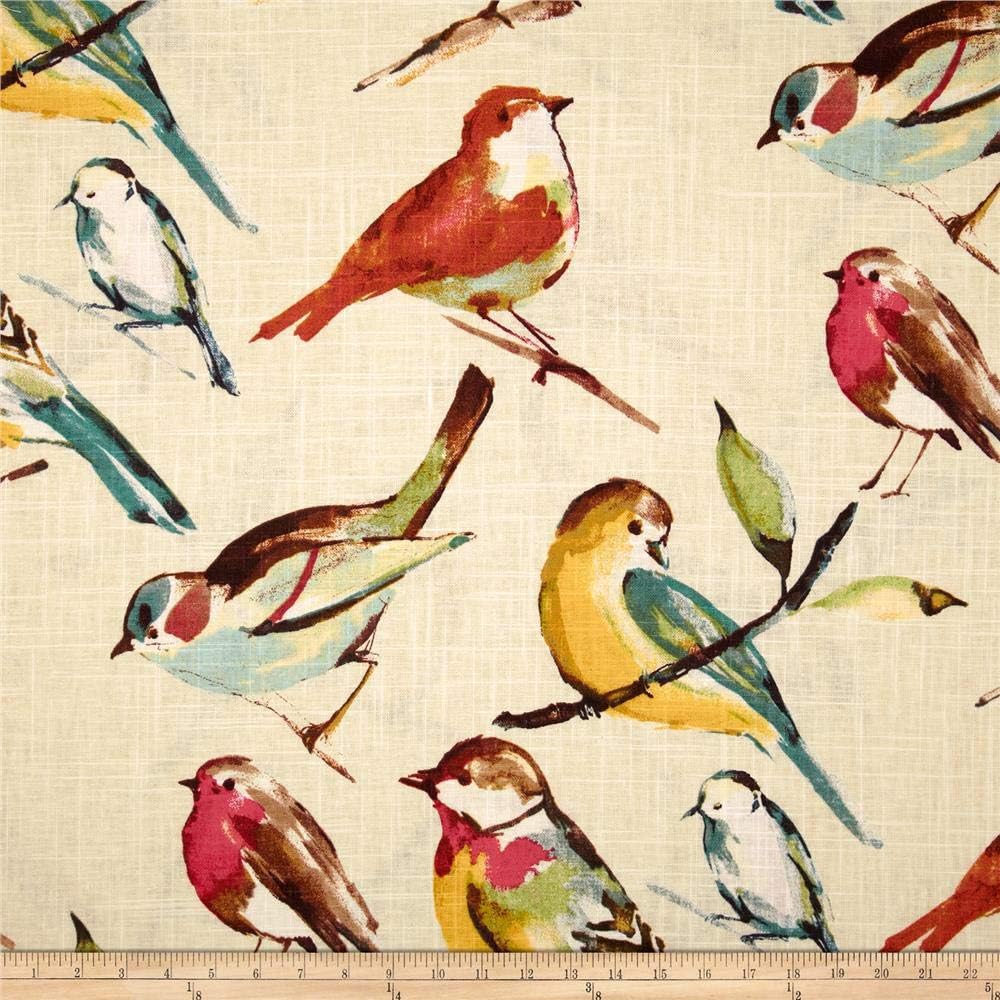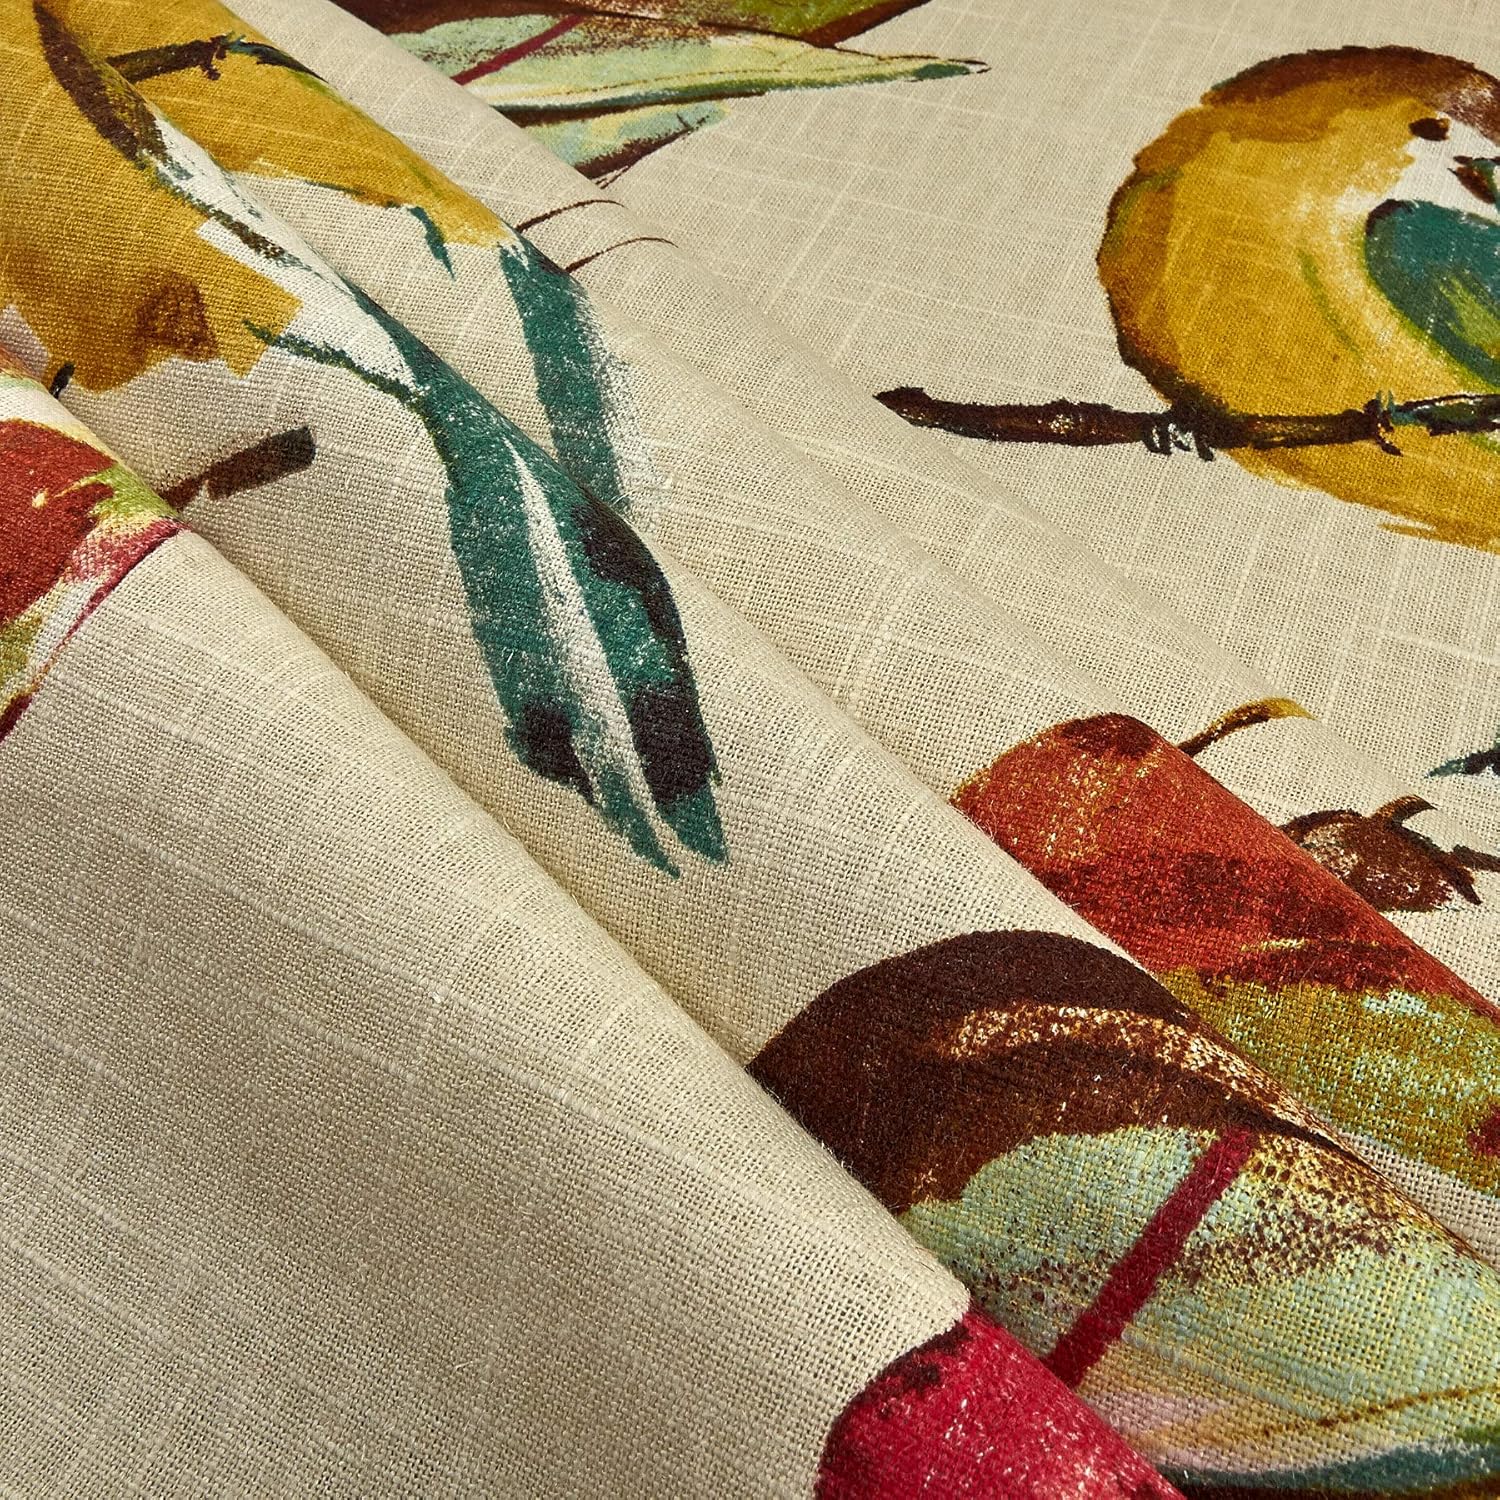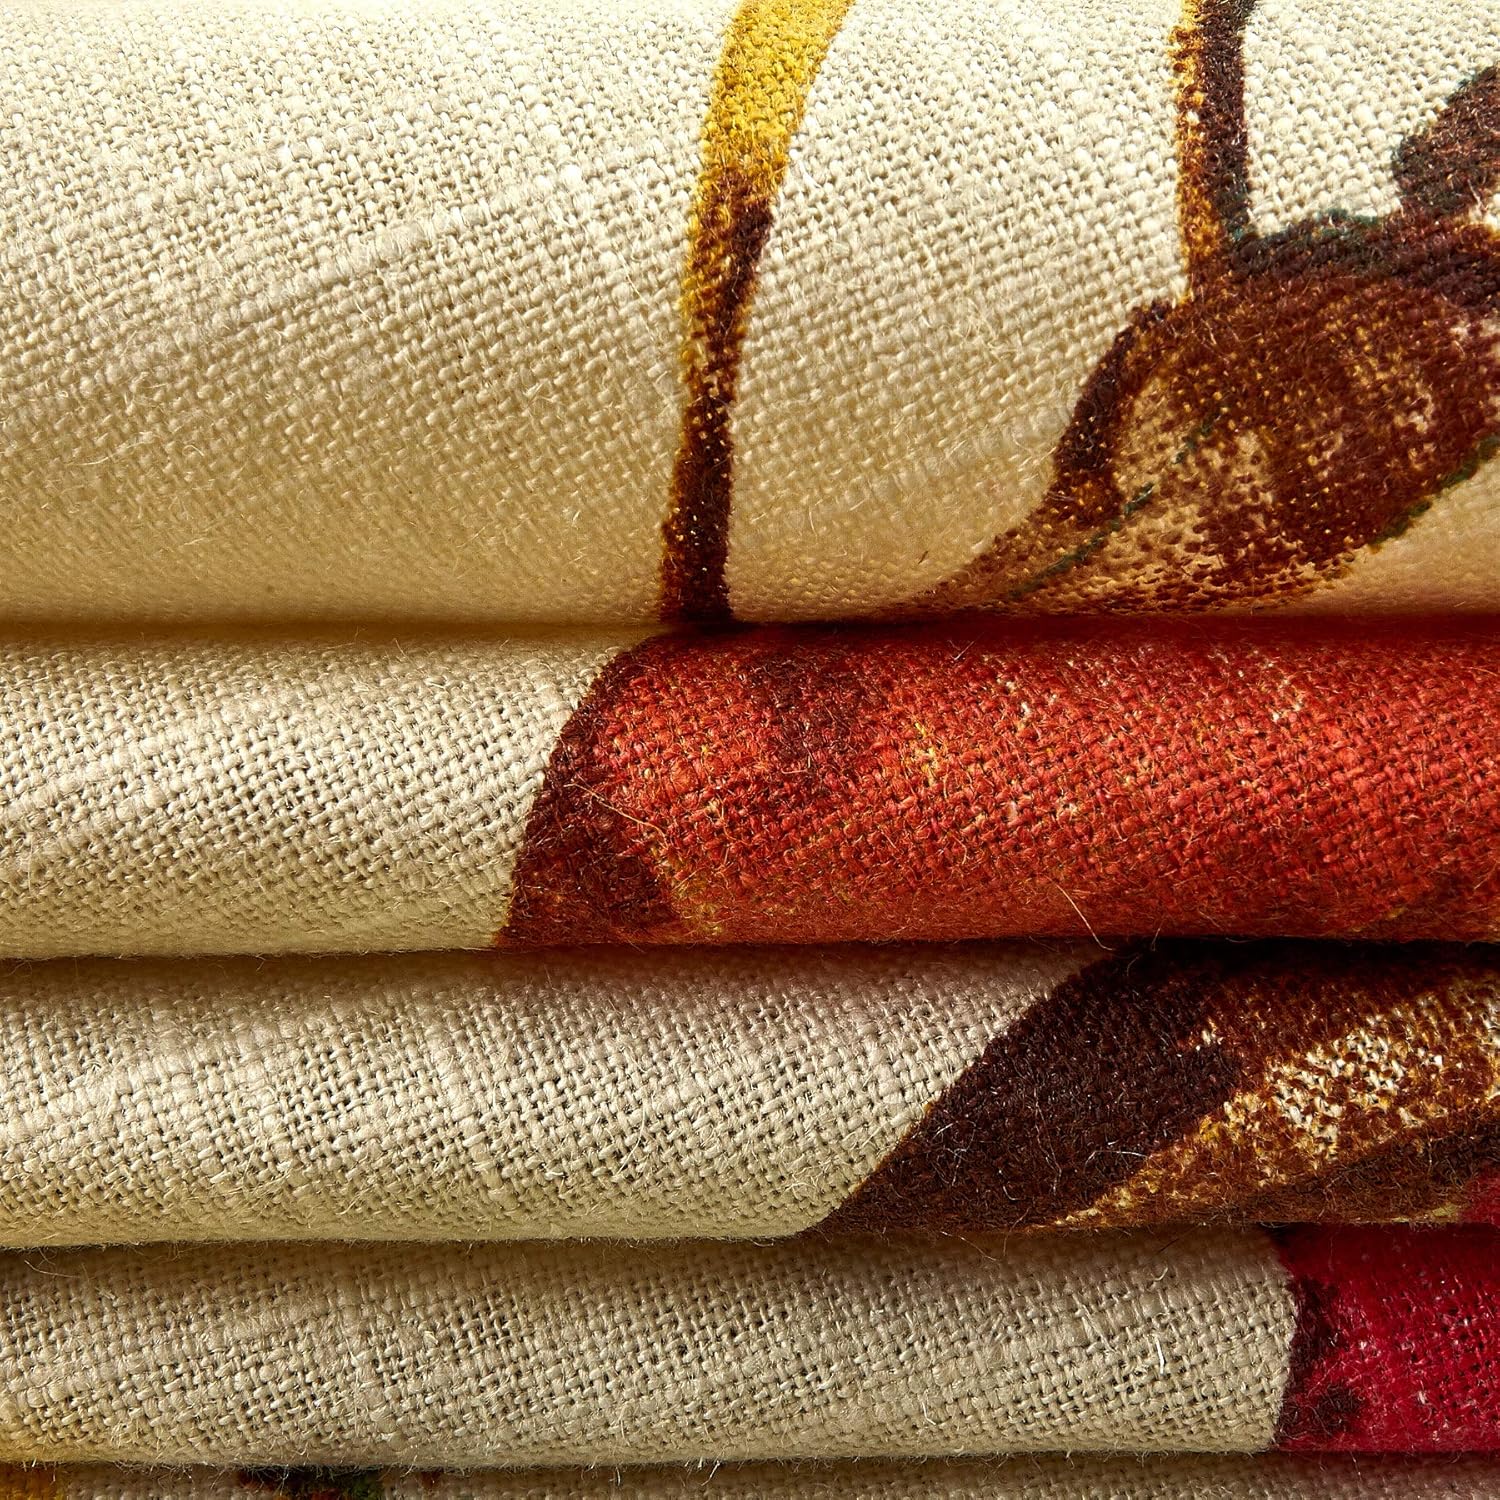
Richloom Fabrics 0284402 Richloom Birdwatcher Meadow Fabric by the Yard
Category: Arts, Crafts & Sewing
From Richloom this fabric is screen printed on a medium/heavy weight linen/rayon blend and very versatile. Perfect for window accents (draperies valances curtains and swags) toss pillows bed skirts duvet covers and slipcovers and get creative with tote bags and aprons. Colors include teal yellow brown ivory and tan.
Features: From Richloom this fabric is screen printed on a medium/heavy weight linen/rayon blend and very versatile. Perfect for window accents (draperies valances curtains and swags) toss pillows bed skirts duvet covers and slipcovers and get creative with tote bags and aprons. Colors include teal yellow brown ivory and tan. | Fabric Type: 55% Linen/45% Rayon | Washing Instructions: Dry Clean